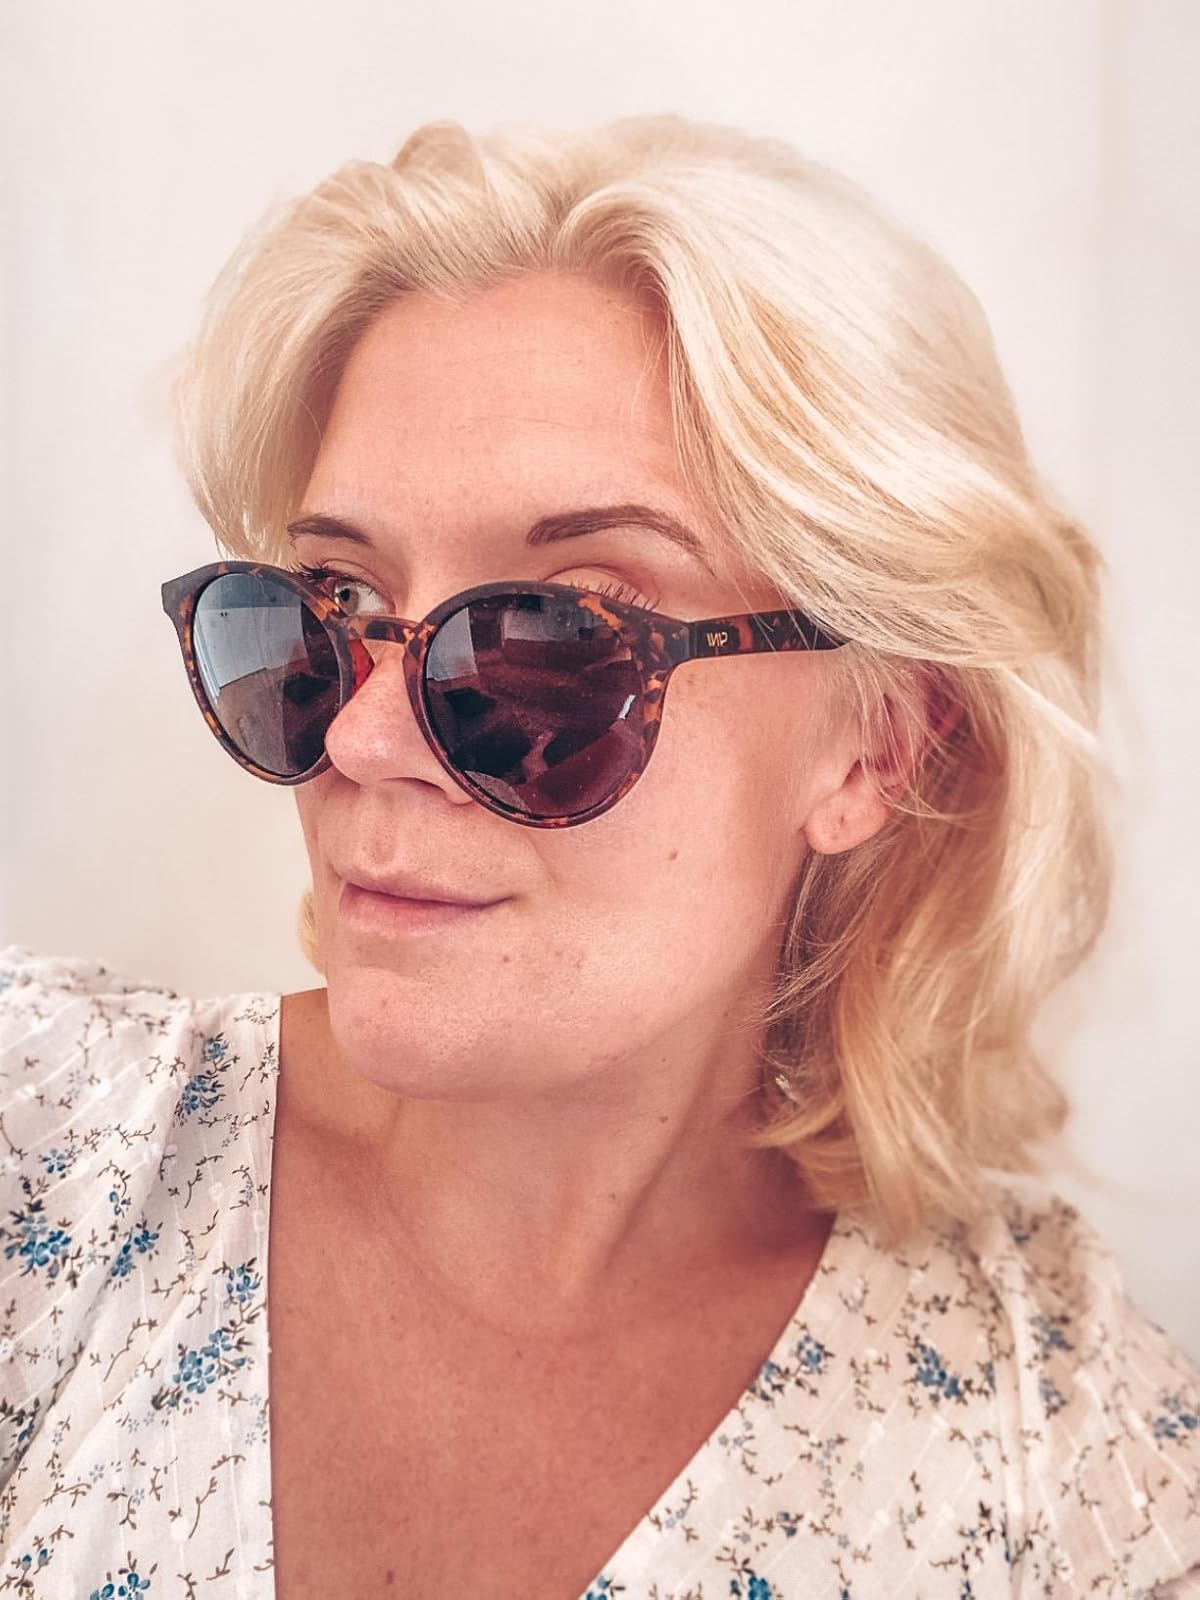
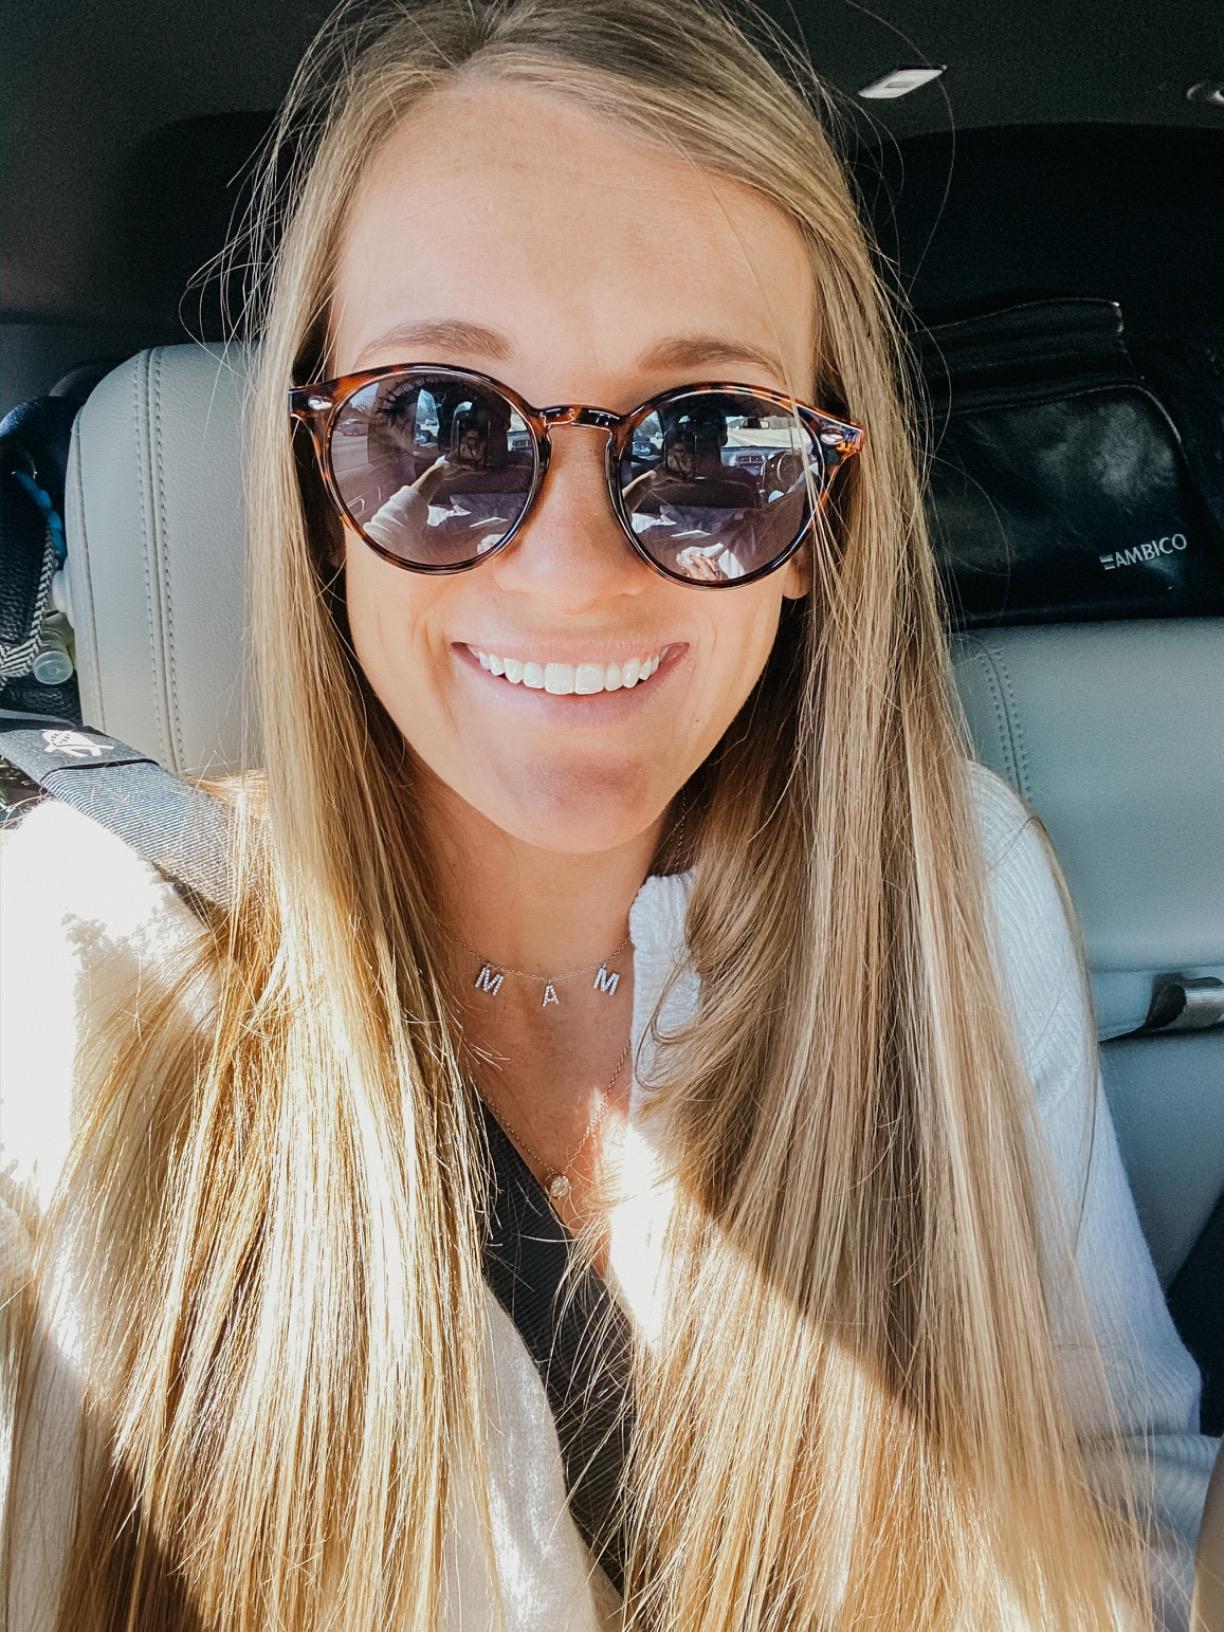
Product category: accessories_sunglasses
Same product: yes